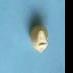
Maize quality: Good